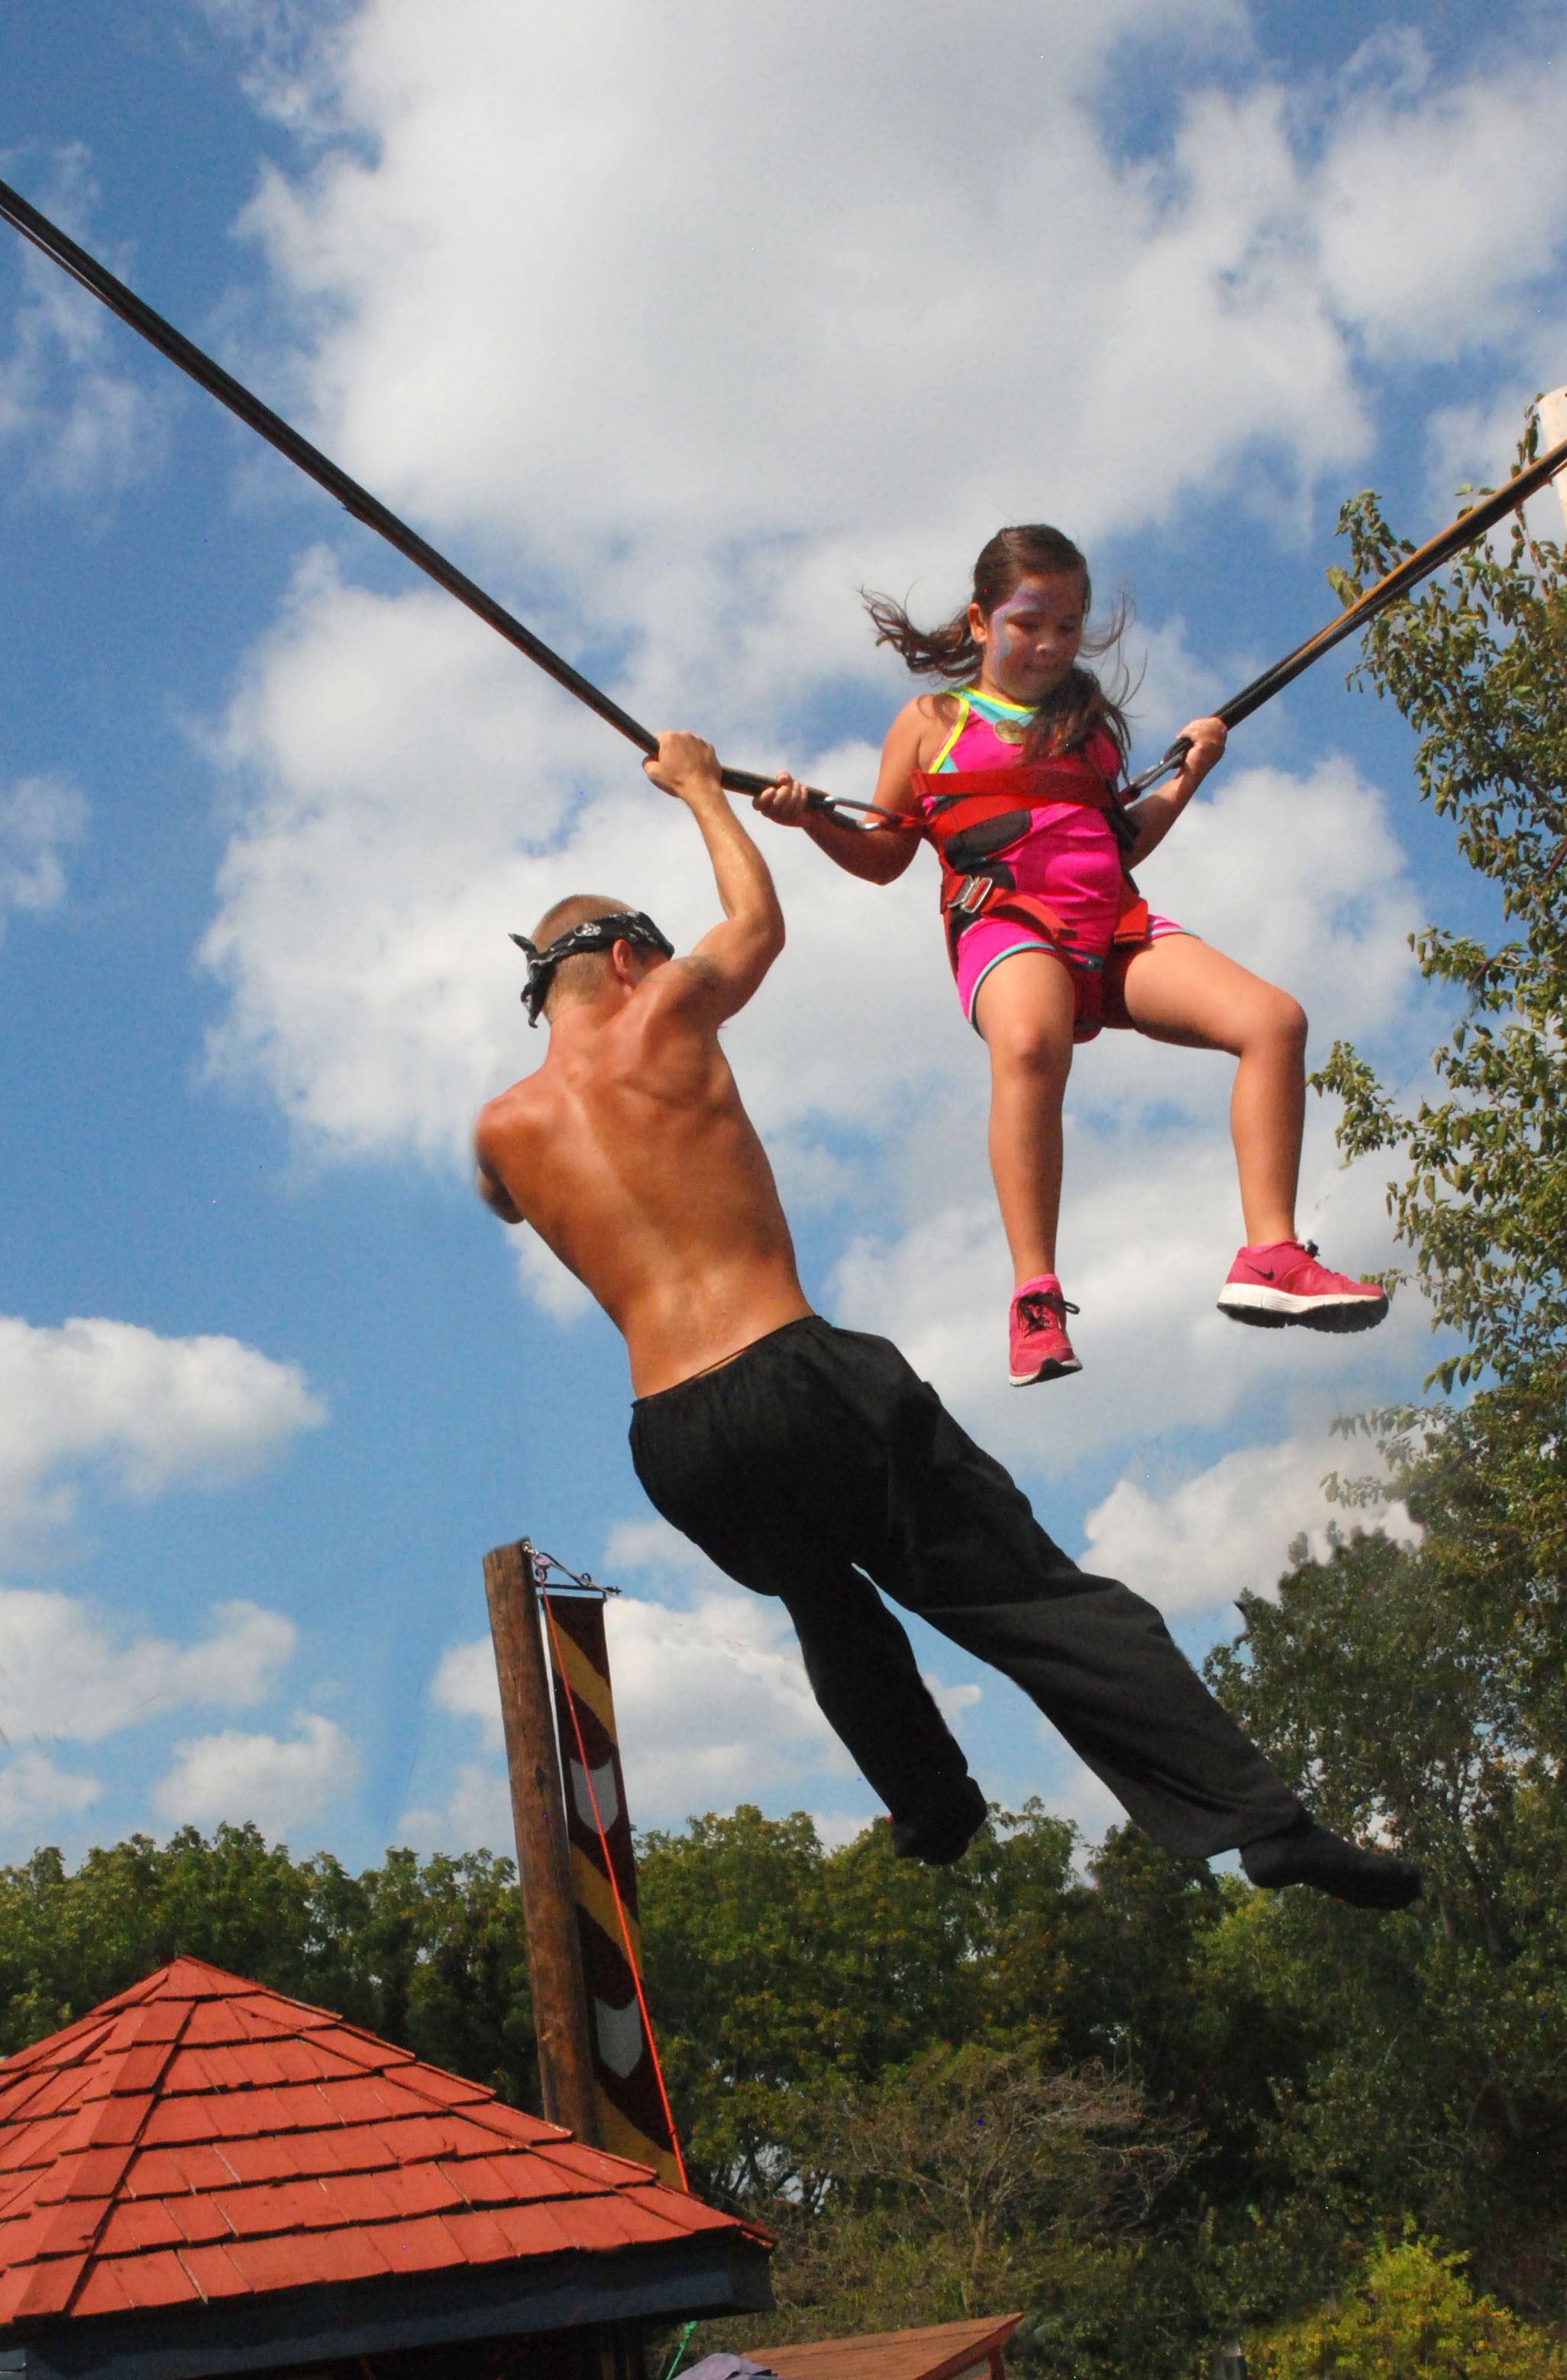
person, sky, flying, jump, jumping, action, extreme sport, childhood, happy, athletics, active, physical exercise, human action, physical fitness